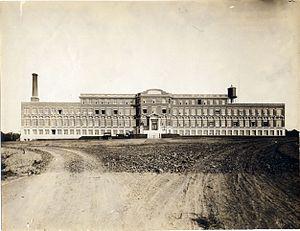
Hôpital Laval (Sainte-Foy) vers 1920
L'Institut universitaire de cardiologie et de pneumologie de Québec, auparavant nommé Hôpital Laval, est un centre hospitalier universitaire affilié à l'Université Laval.
La Cité-Universitaire est un des 35 quartiers de la ville de Québec. Elle est située dans l'arrondissement de Sainte-Foy–Sillery–Cap-Rouge. Plusieurs lieux d'enseignement s'y retrouvent dont le campus principal de l'Université Laval.